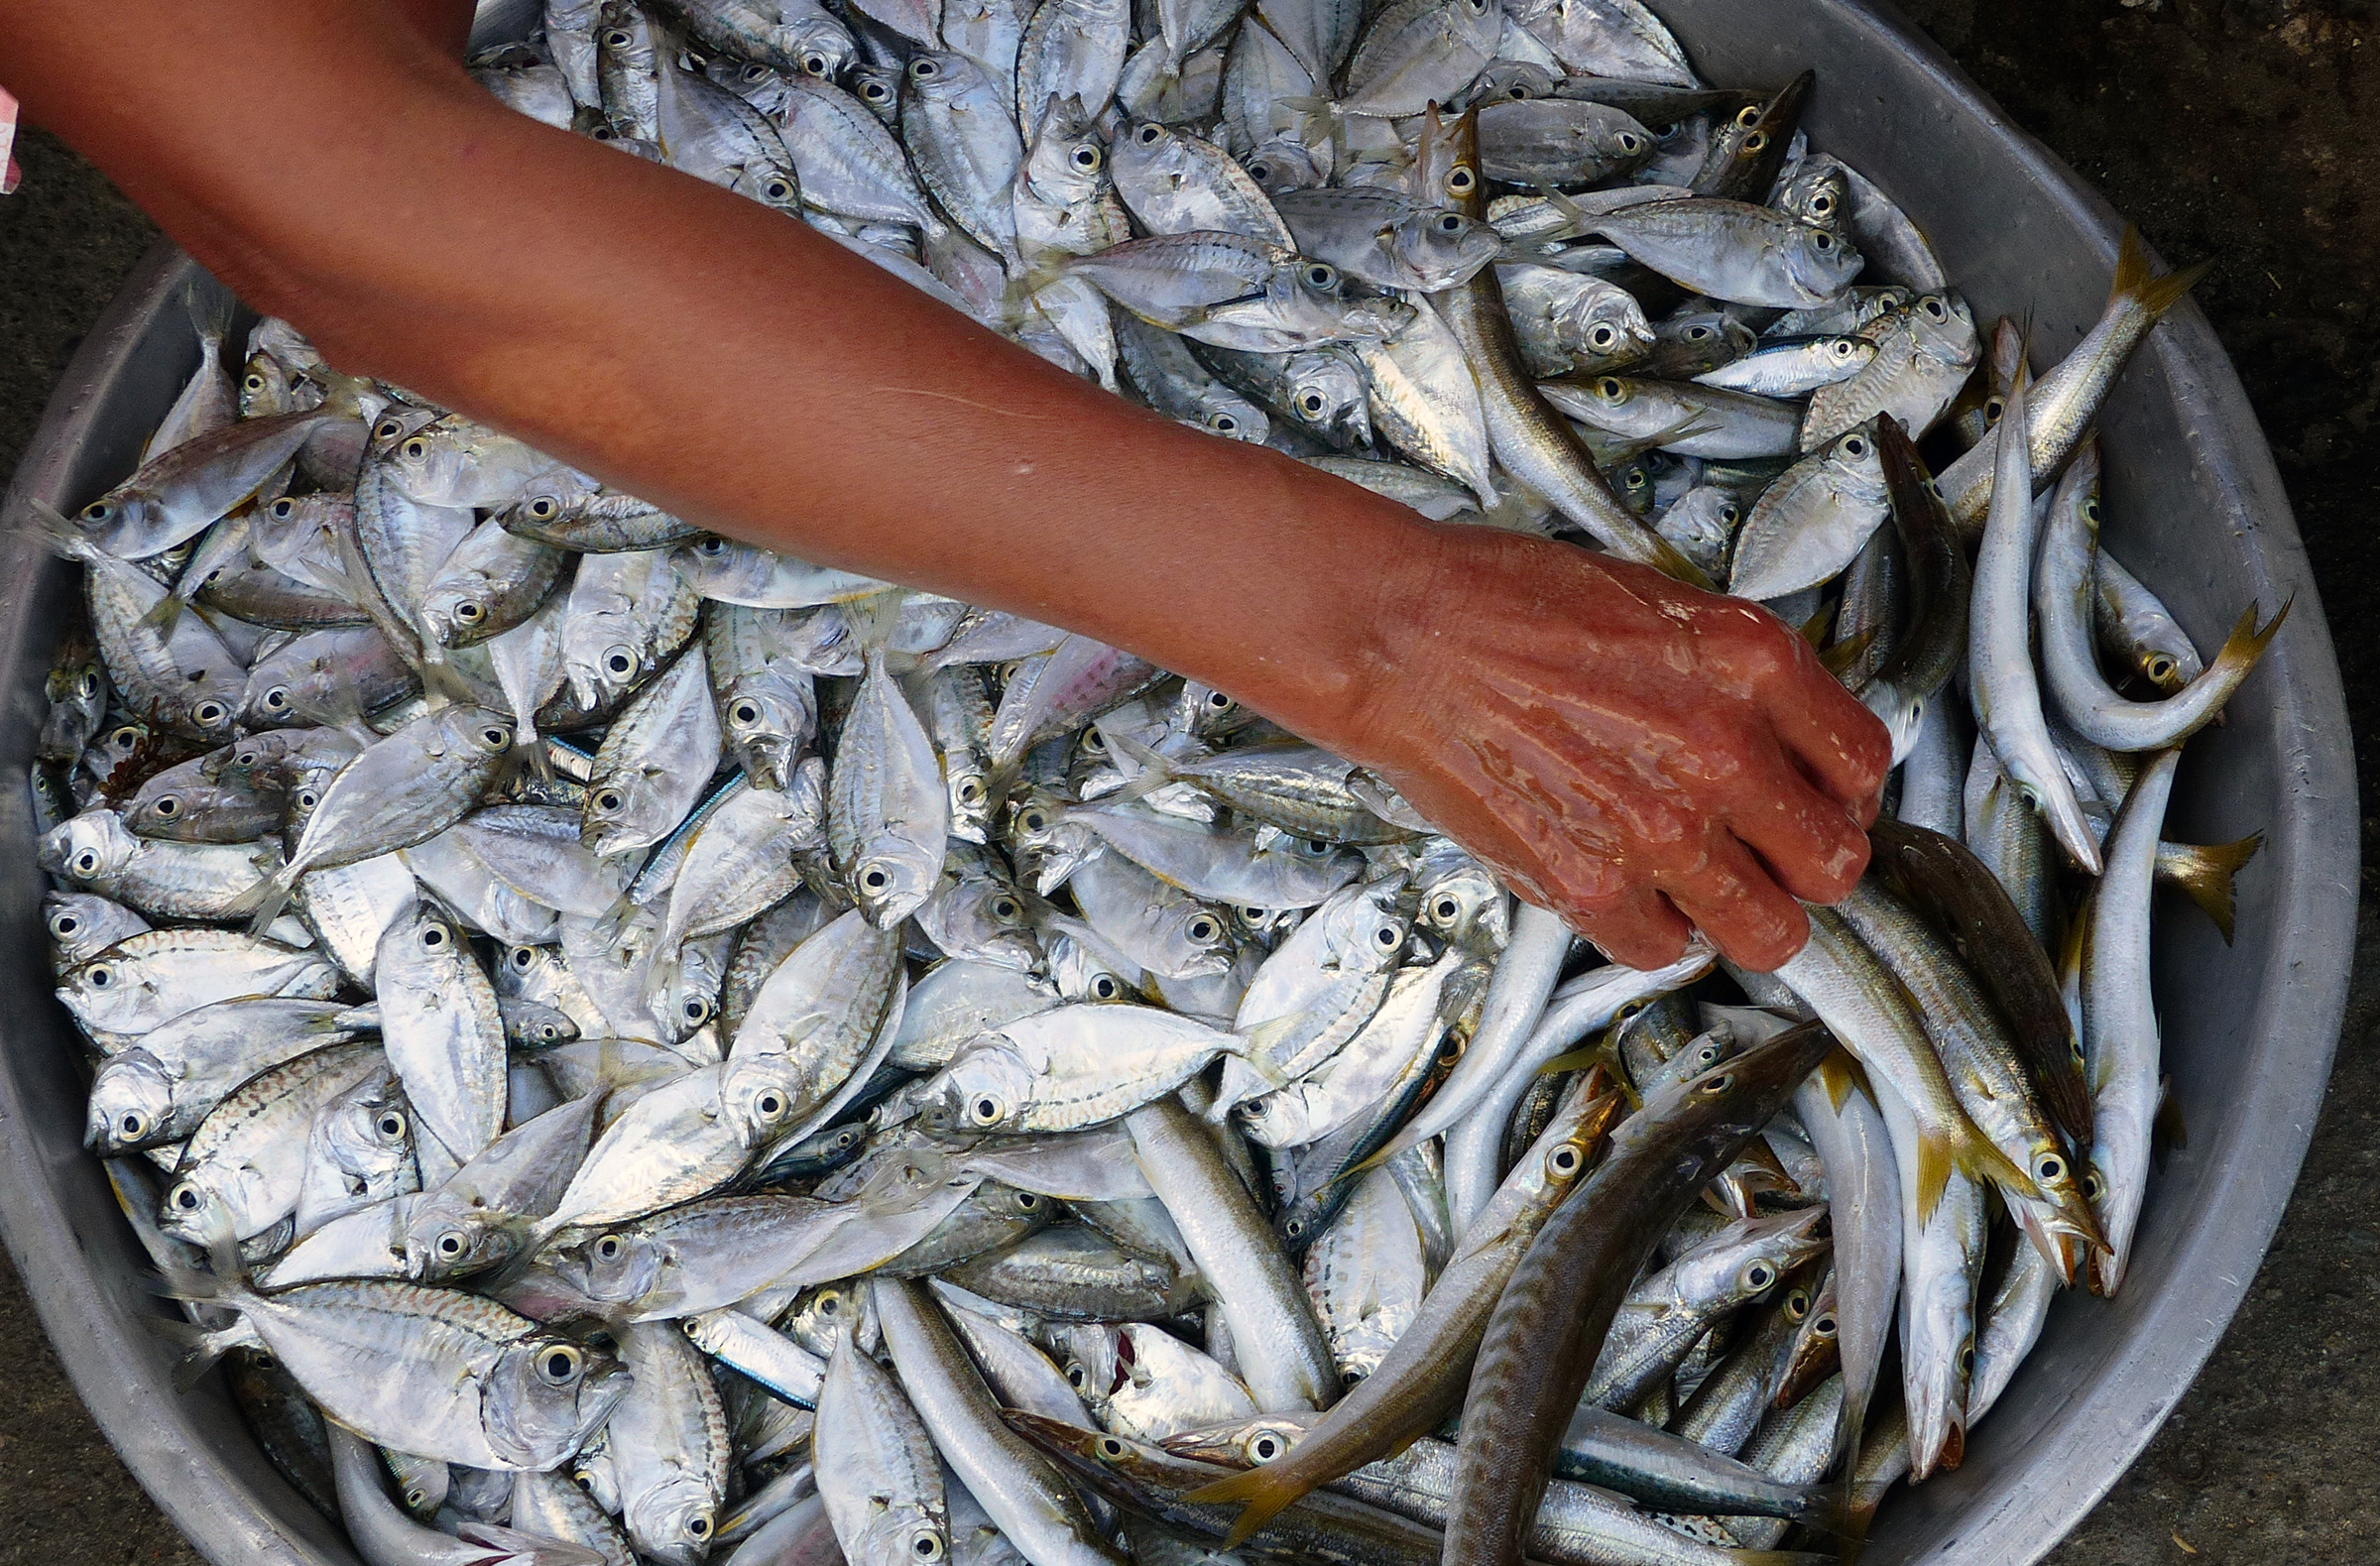
hand, food, produce, seafood, fish, arm, sardine, paoay, lumixfz200, bridgecamera, silverfish, herring, smallfish, fishvendor, forage fish, capelin